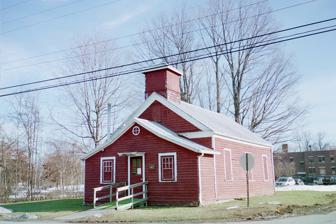
Building: District School No. 11
Country: United States of America
Year built: 1833
United States historic place District School No. 11 U.S. National Register of Historic Places Show map of New York Show map of the United States Location Catskill, New York Coordinates 42°13′51″N 73°52′51″W / 42.23083°N 73.88083°W / 42.23083; -73.88083 Built 1833 Architectural style Greek Revival NRHP reference No. 95000964 Added to NRHP August 10, 1995 District School No. 11 is located on South Jefferson Avenue in Catskill, New York .  It was built in 1833, with an addition added around 1855.  It was operated continuously as a school until 1948. The school was added to the National Register of Historic Places in 1995. This school is an exemplary representation of the one-room school house prevalent in rural New York State in the nineteenth century.  In its original form, it was one large room, with three windows along each side.  The windows all have operational wooden shutters.  The school is built of wood, on a stone foundation.  The original building is topped by a belfry with a pyramidal roof. The town of Catskill was split into sixteen districts in the early part of the nineteenth century.  In the early days of the school's history, twenty-five students attended the school. In the mid-nineteenth century, New York State implemented school reforms intended to improve public education.  One of these reforms was the physical change of the addition of a vestibule to the one-room schoolhouse, in order to set the learning area apart and reduce drafts.  Such a vestibule was added to this building in approximately 1855. References